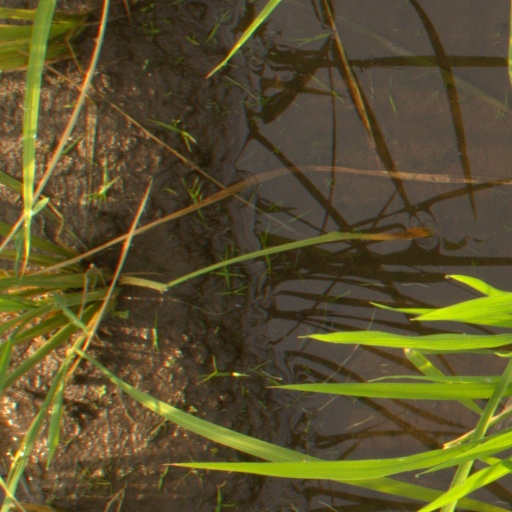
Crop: rice